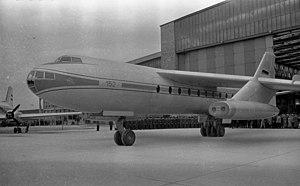
Le Baade 152 est un avion de ligne quadriréacteur construit en Allemagne de l'Est. Son vol initial fut le 4 décembre 1958. Ce fut le premier avion de ligne à réaction allemand. Il eut droit à un film de la DEFA titré Leute mit Flügeln qui parle de son développement. Trois prototypes furent construits à Dresde. Le premier s'écrasa le 4 mars 1959. Le second subit des nombreuses modifications sur le nez, les nacelles des moteurs et sur le train d'atterrissage. Il vola le 26 août 1960 alors que le troisième ne vola jamais. La production fut lancée en 1961 et s'arrêta la même année. L'Union soviétique qui devait commander des appareils renonça finalement.